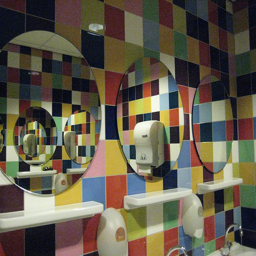
A bathroom with different colored tiles, mirrors and soap dispensers.
This is a broad view of a room in an area.

This public restroom has round mirrors hanging on the colorful tiled walls.
A very colorful bathroom with round mirrors that look into eachother.
A set of three mirrors mounted to a wall.